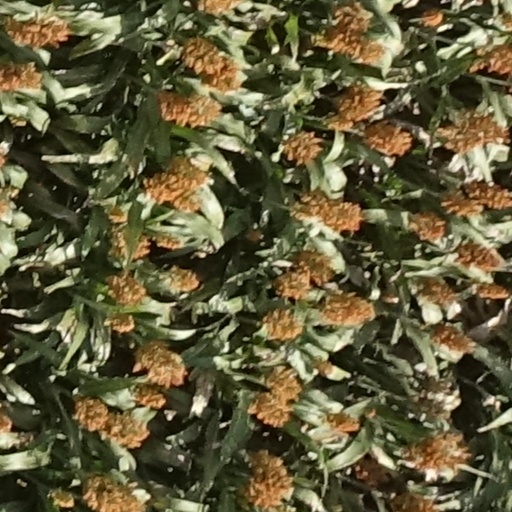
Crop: sorghum